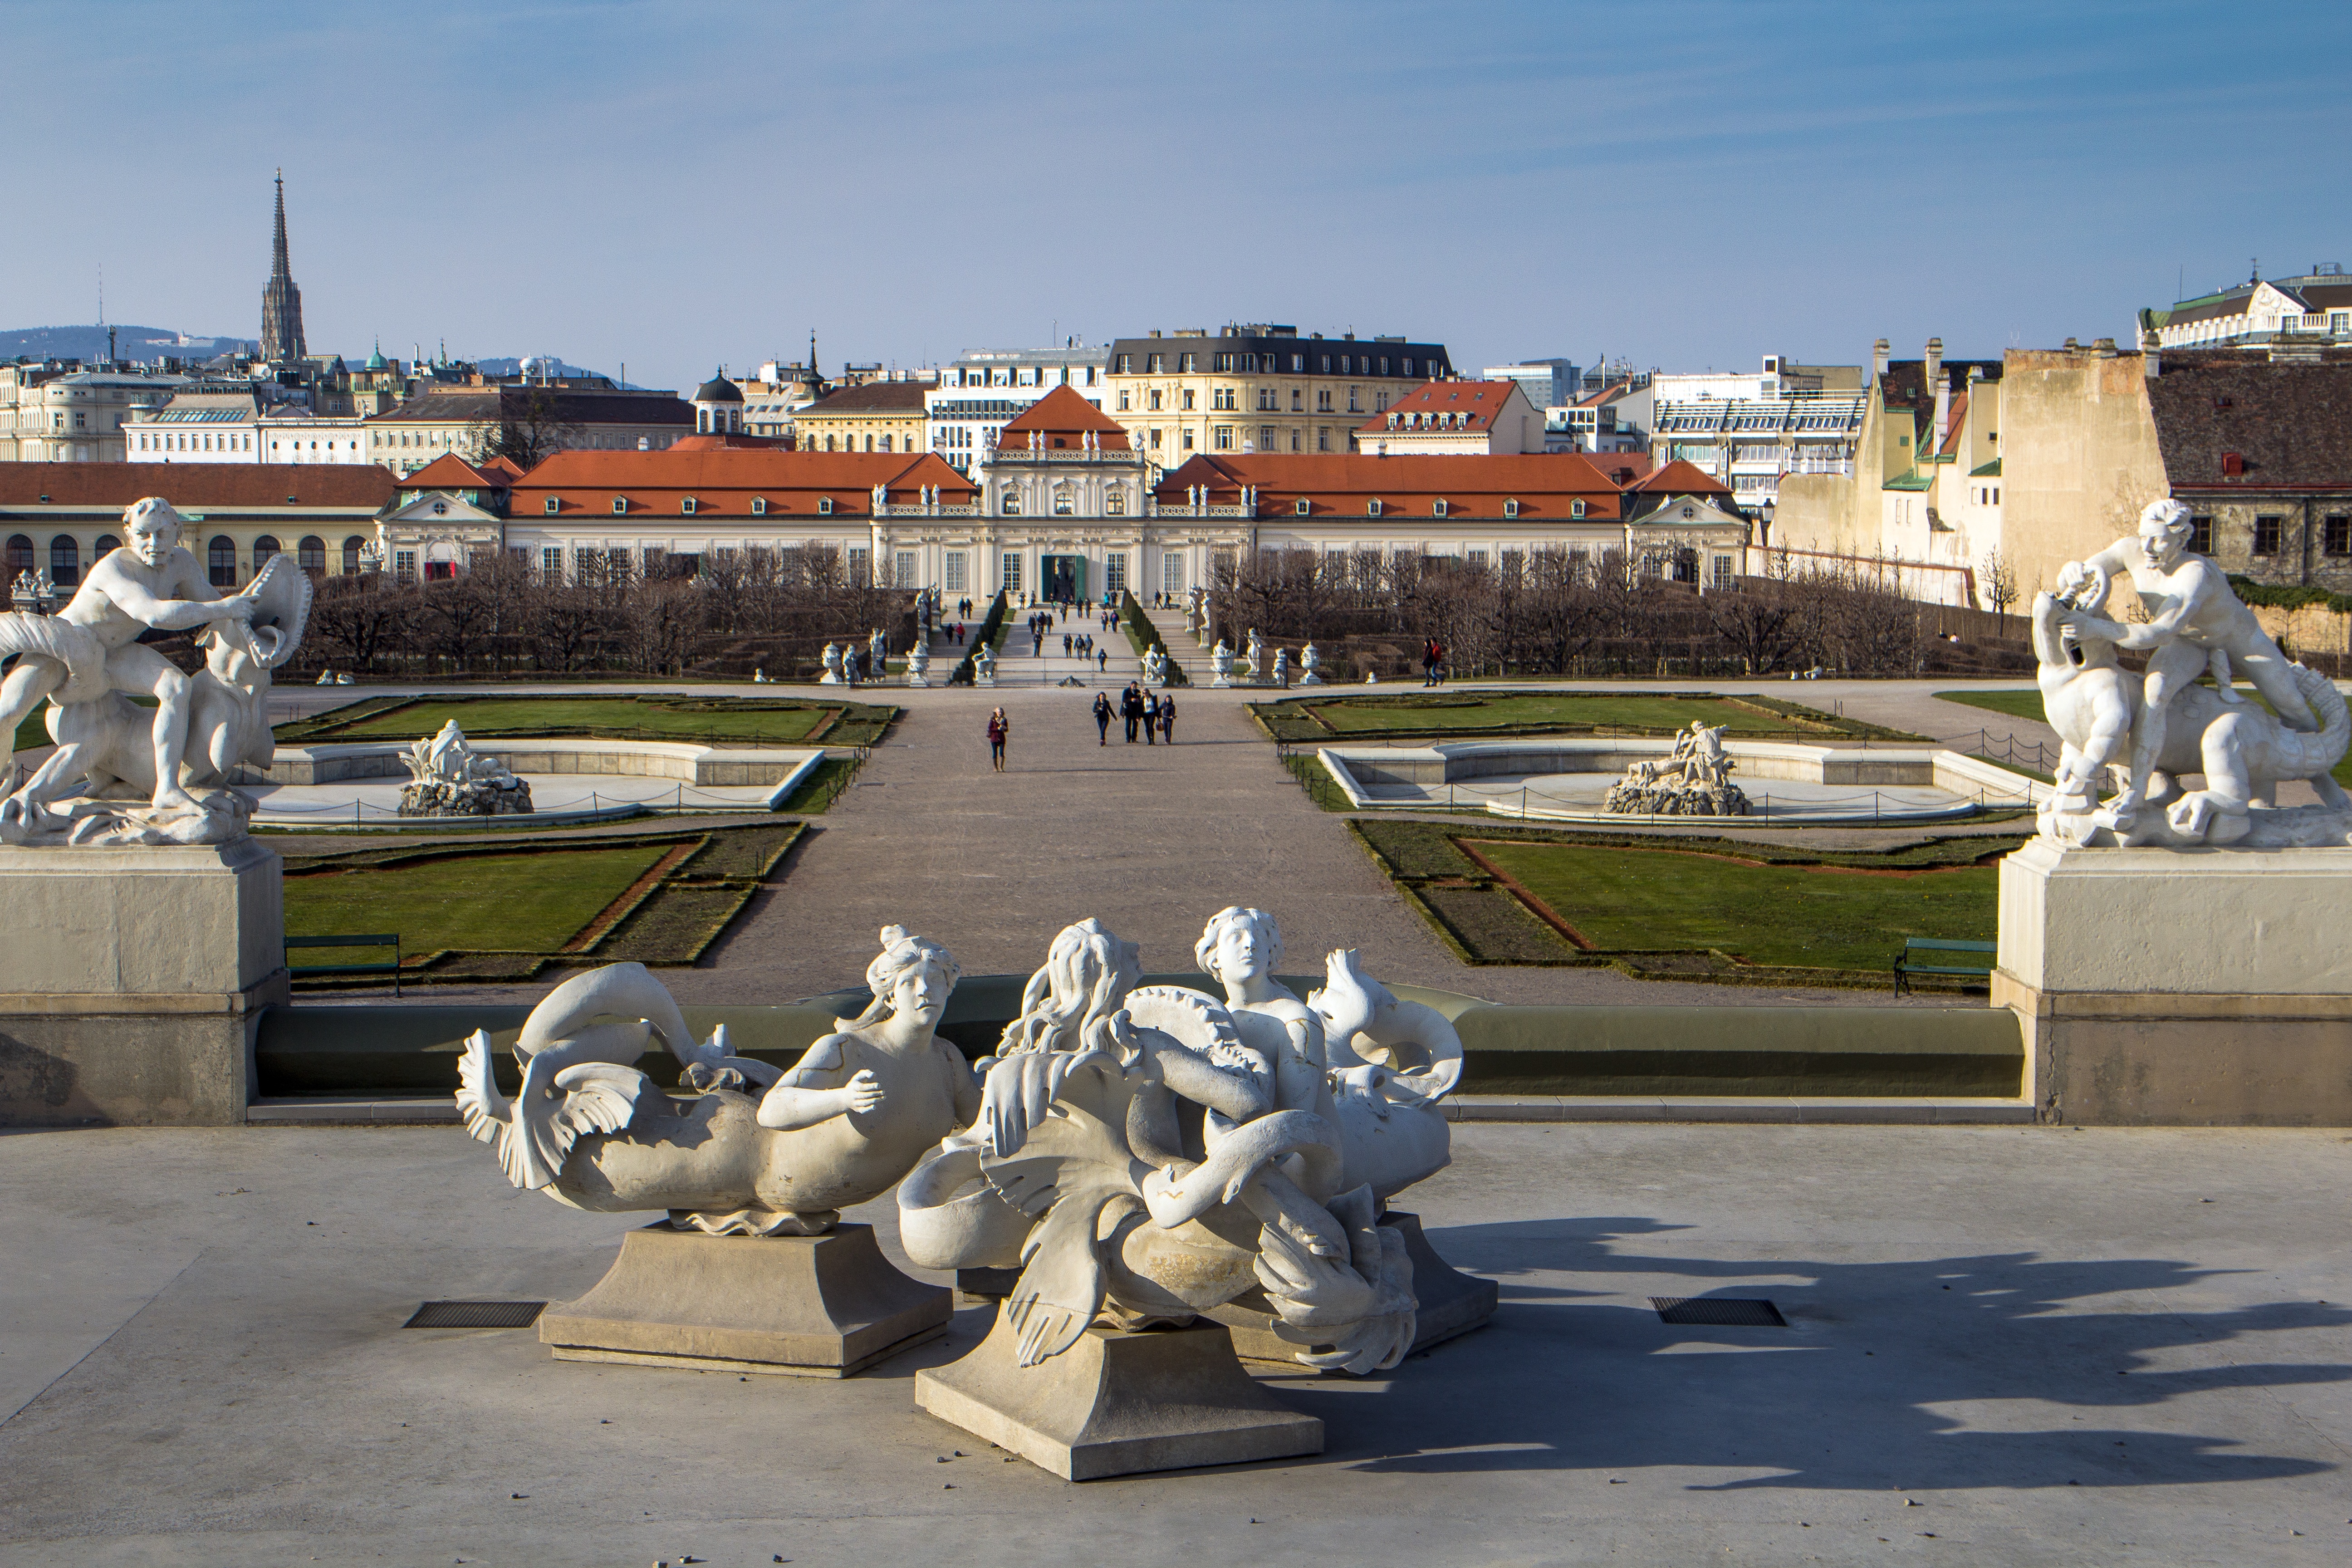
structure, city, monument, statue, plaza, castle, landmark, sculpture, memorial, vienna, town square, belvedere, barockschloss, human settlement